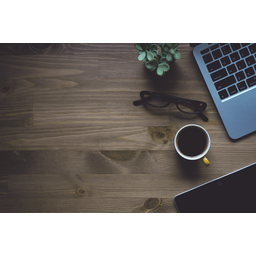
Label: paper